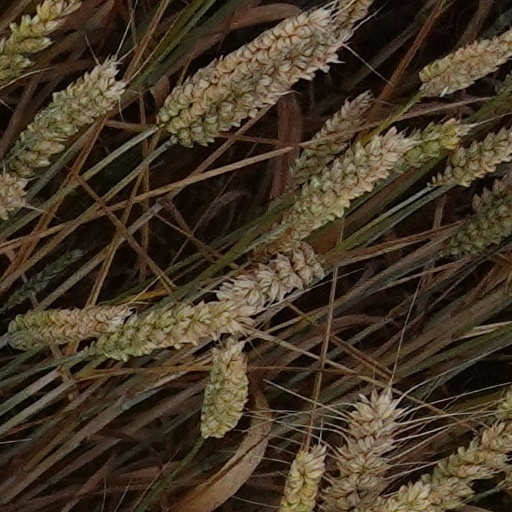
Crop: wheat